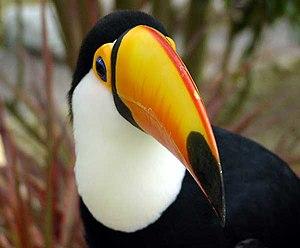
Étant donnée l'immensité territoriale du pays et les variétés climatiques dues à des facteurs divers comme l'extension longitudinale de l'Argentine du nord au sud, les grandes différences d'altitude, le niveau des précipitations et de l'évaporation, les types de sols etc. le territoire de l'Argentine possède une grande quantité de biomes et de